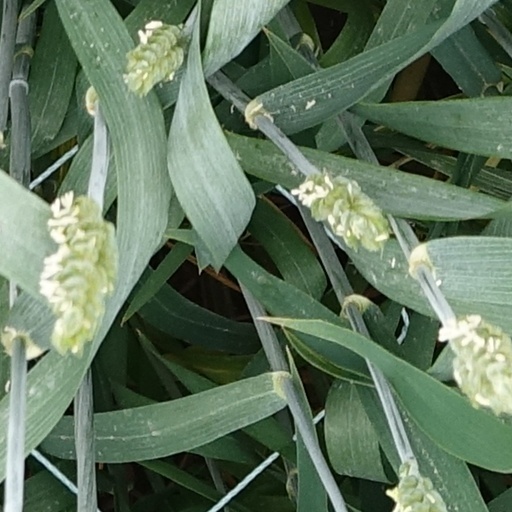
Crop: wheat